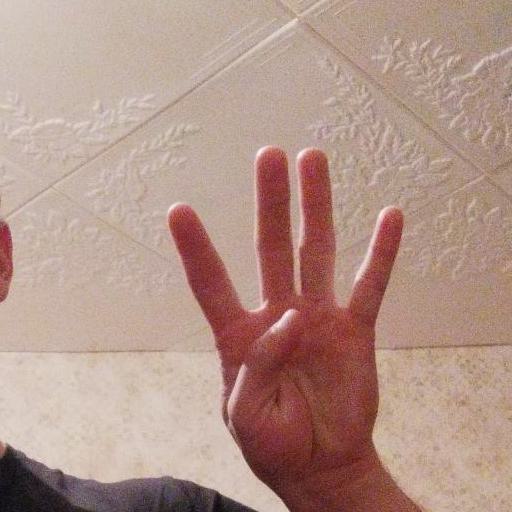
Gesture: four